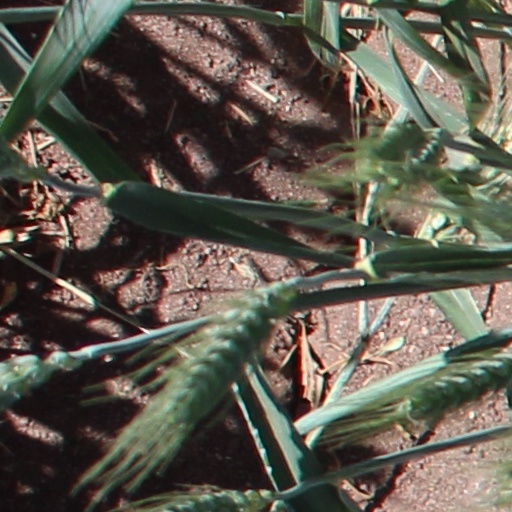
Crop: wheat